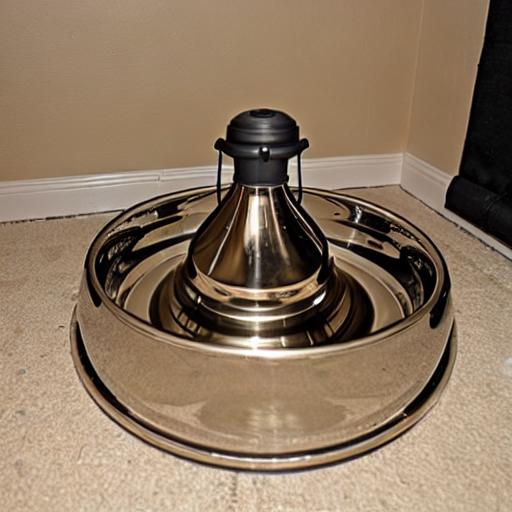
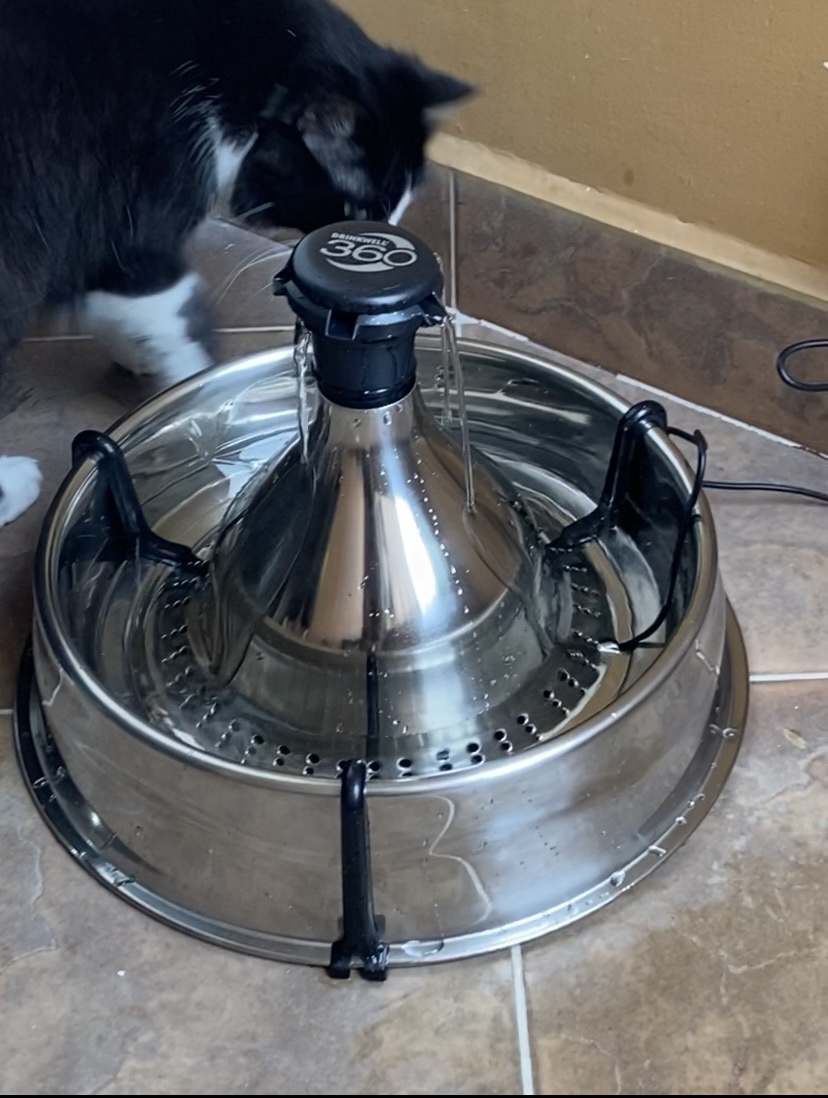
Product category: items_bowl
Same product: no